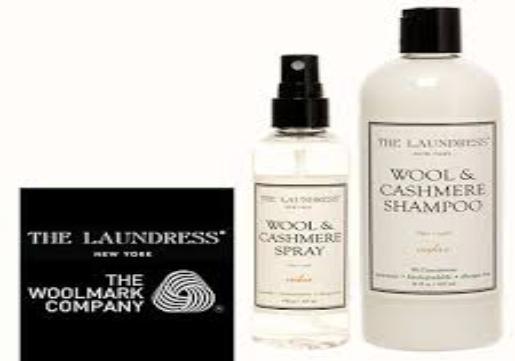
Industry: Necessities